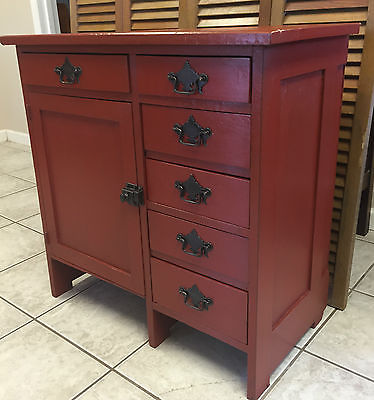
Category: cabinet